Mark Benecke

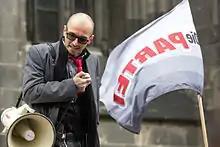
Benecke at a Die PARTEI event in 2015

In 2011, Benecke featured as a vocalist on Sara Noxx's cover of Nick Cave and the Bad Seeds' song "Where the Wild Roses Grow". In 2020, together with Bianca Stücker, he published a Leonard Cohen tribute cover album.